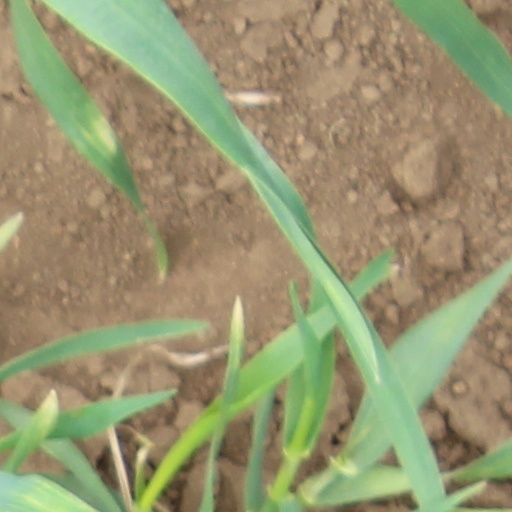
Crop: wheat